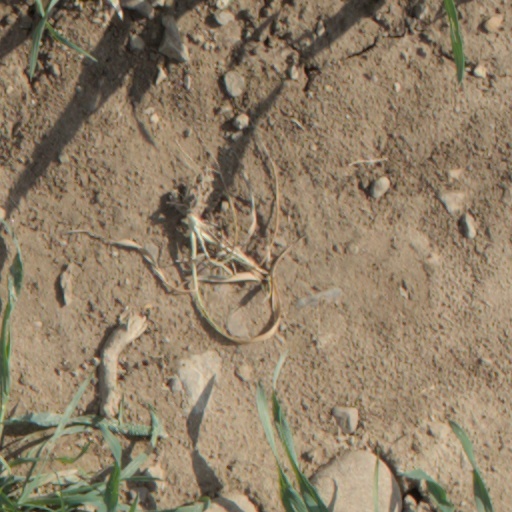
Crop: wheat